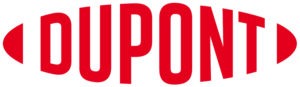
DuPont, de son nom complet « E.I. du Pont de Nemours et compagnie », est une entreprise américaine, fondée en juillet 1802 à Wilmington, dans le Delaware, par Éleuthère Irénée du Pont de Nemours. À l'origine une usine de fabrication de poudre à canon, DuPont est devenu l'un des plus grands groupes industriels de chimie. Au cours du XXᵉ siècle, elle a été pionnière dans la révolution des « matières plastiques », avec la découverte du nylon, puis en développant d'autres matériaux polymères tels que le Néoprène, le Téflon, le Kevlar ou le Lycra.